Chinese art

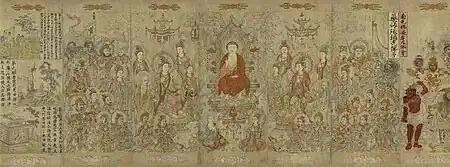
"The Sakyamuni Buddha", by Zhang Shengwen, 1173–1176 AD, Song dynasty period.

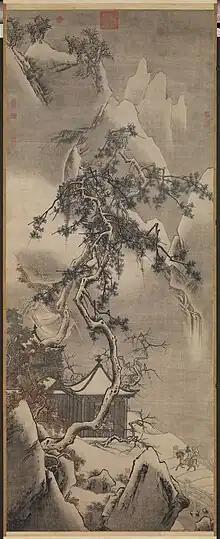
Ma Yuan's Snowscape

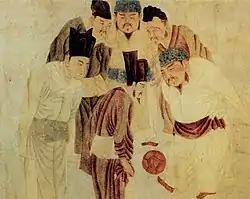
A painting depicting Emperor Taizu of Song playing "cuju" (i.e. Chinese football) with his prime minister Zhao Pu (趙普) and other ministers, by the Yuan dynasty artist Qian Xuan (1235–1305)

During the Song dynasty (960–1279), landscapes of more subtle expression appeared; immeasurable distances were conveyed through the use of blurred outlines, mountain contours disappearing into the mist, and impressionistic treatment of natural phenomena. Emphasis was placed on the spiritual qualities of the painting and on the ability of the artist to reveal the inner harmony of man and nature, as perceived according to Taoist and Buddhist concepts.